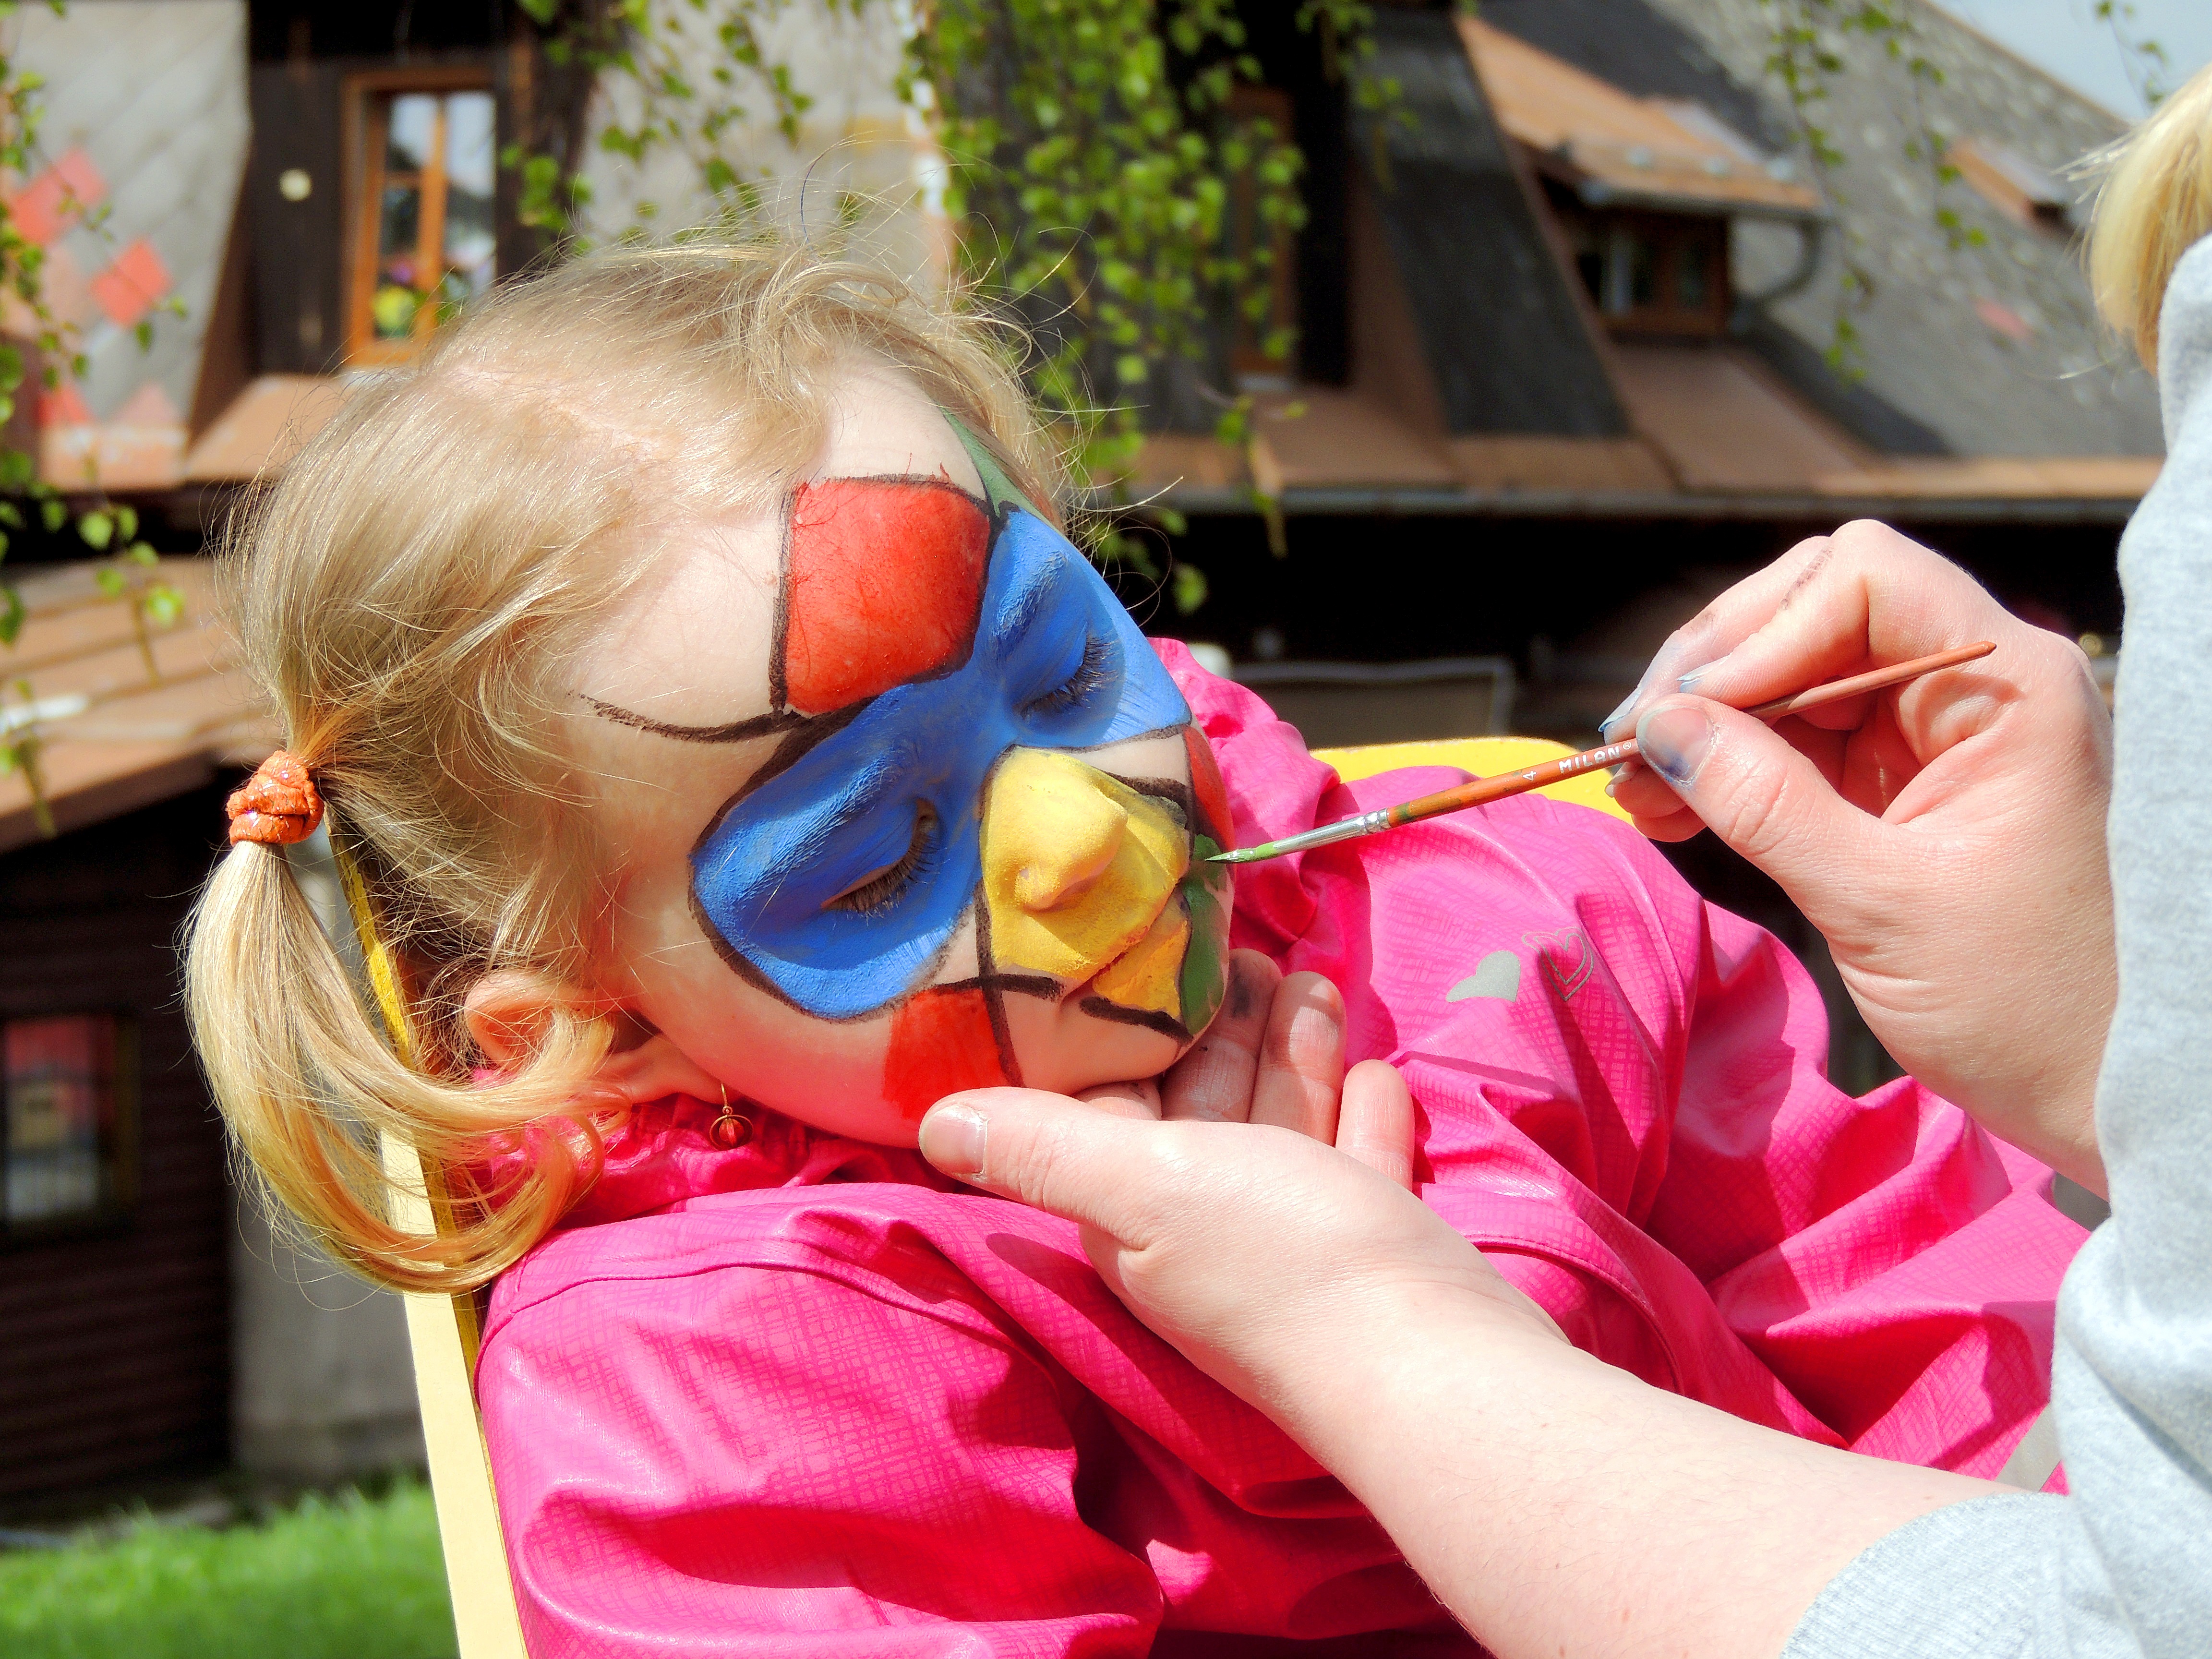
girl, play, color, child, paint, painting, face, colors, toddler